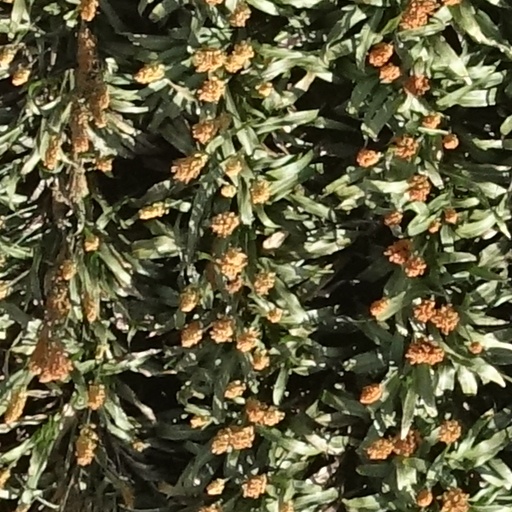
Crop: sorghum